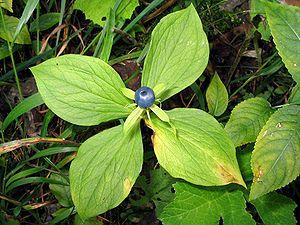
Paris est un genre de plante herbacée de la famille des Liliaceae selon la classification classique, ou de celle des Melanthiaceae selon la classification phylogénétique.